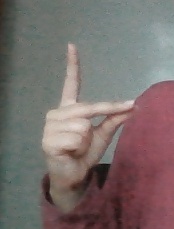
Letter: ta